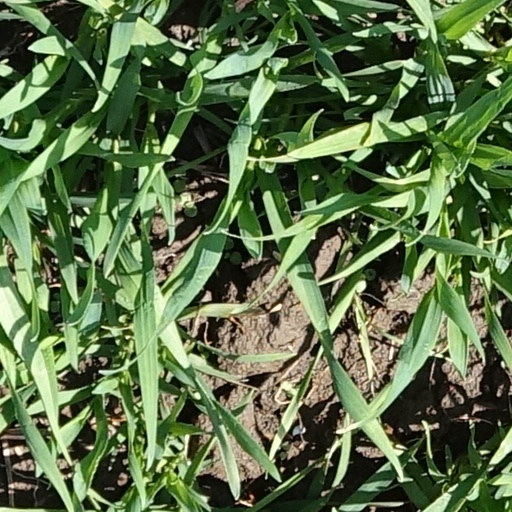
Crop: wheat